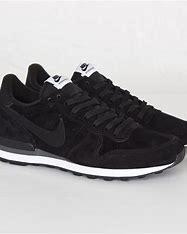
Brand: Nike
Model: Internationalist